William Gropper

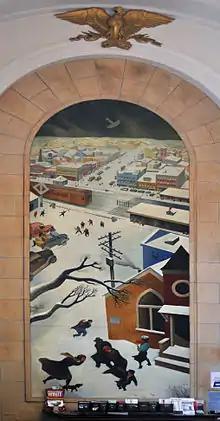
William Gropper, "Suburban Post in Winter" (1938), United States Post Office, Freeport, New York.

In 1920, Gropper went to Cuba briefly as an oiler on a United Fruit Company freight boat. He left the ship in Cuba and spent some time there observing life and working as a supervisor on a railroad construction detail. He was forced to return home sooner than expected, however, owing to the terminal illness of his father.